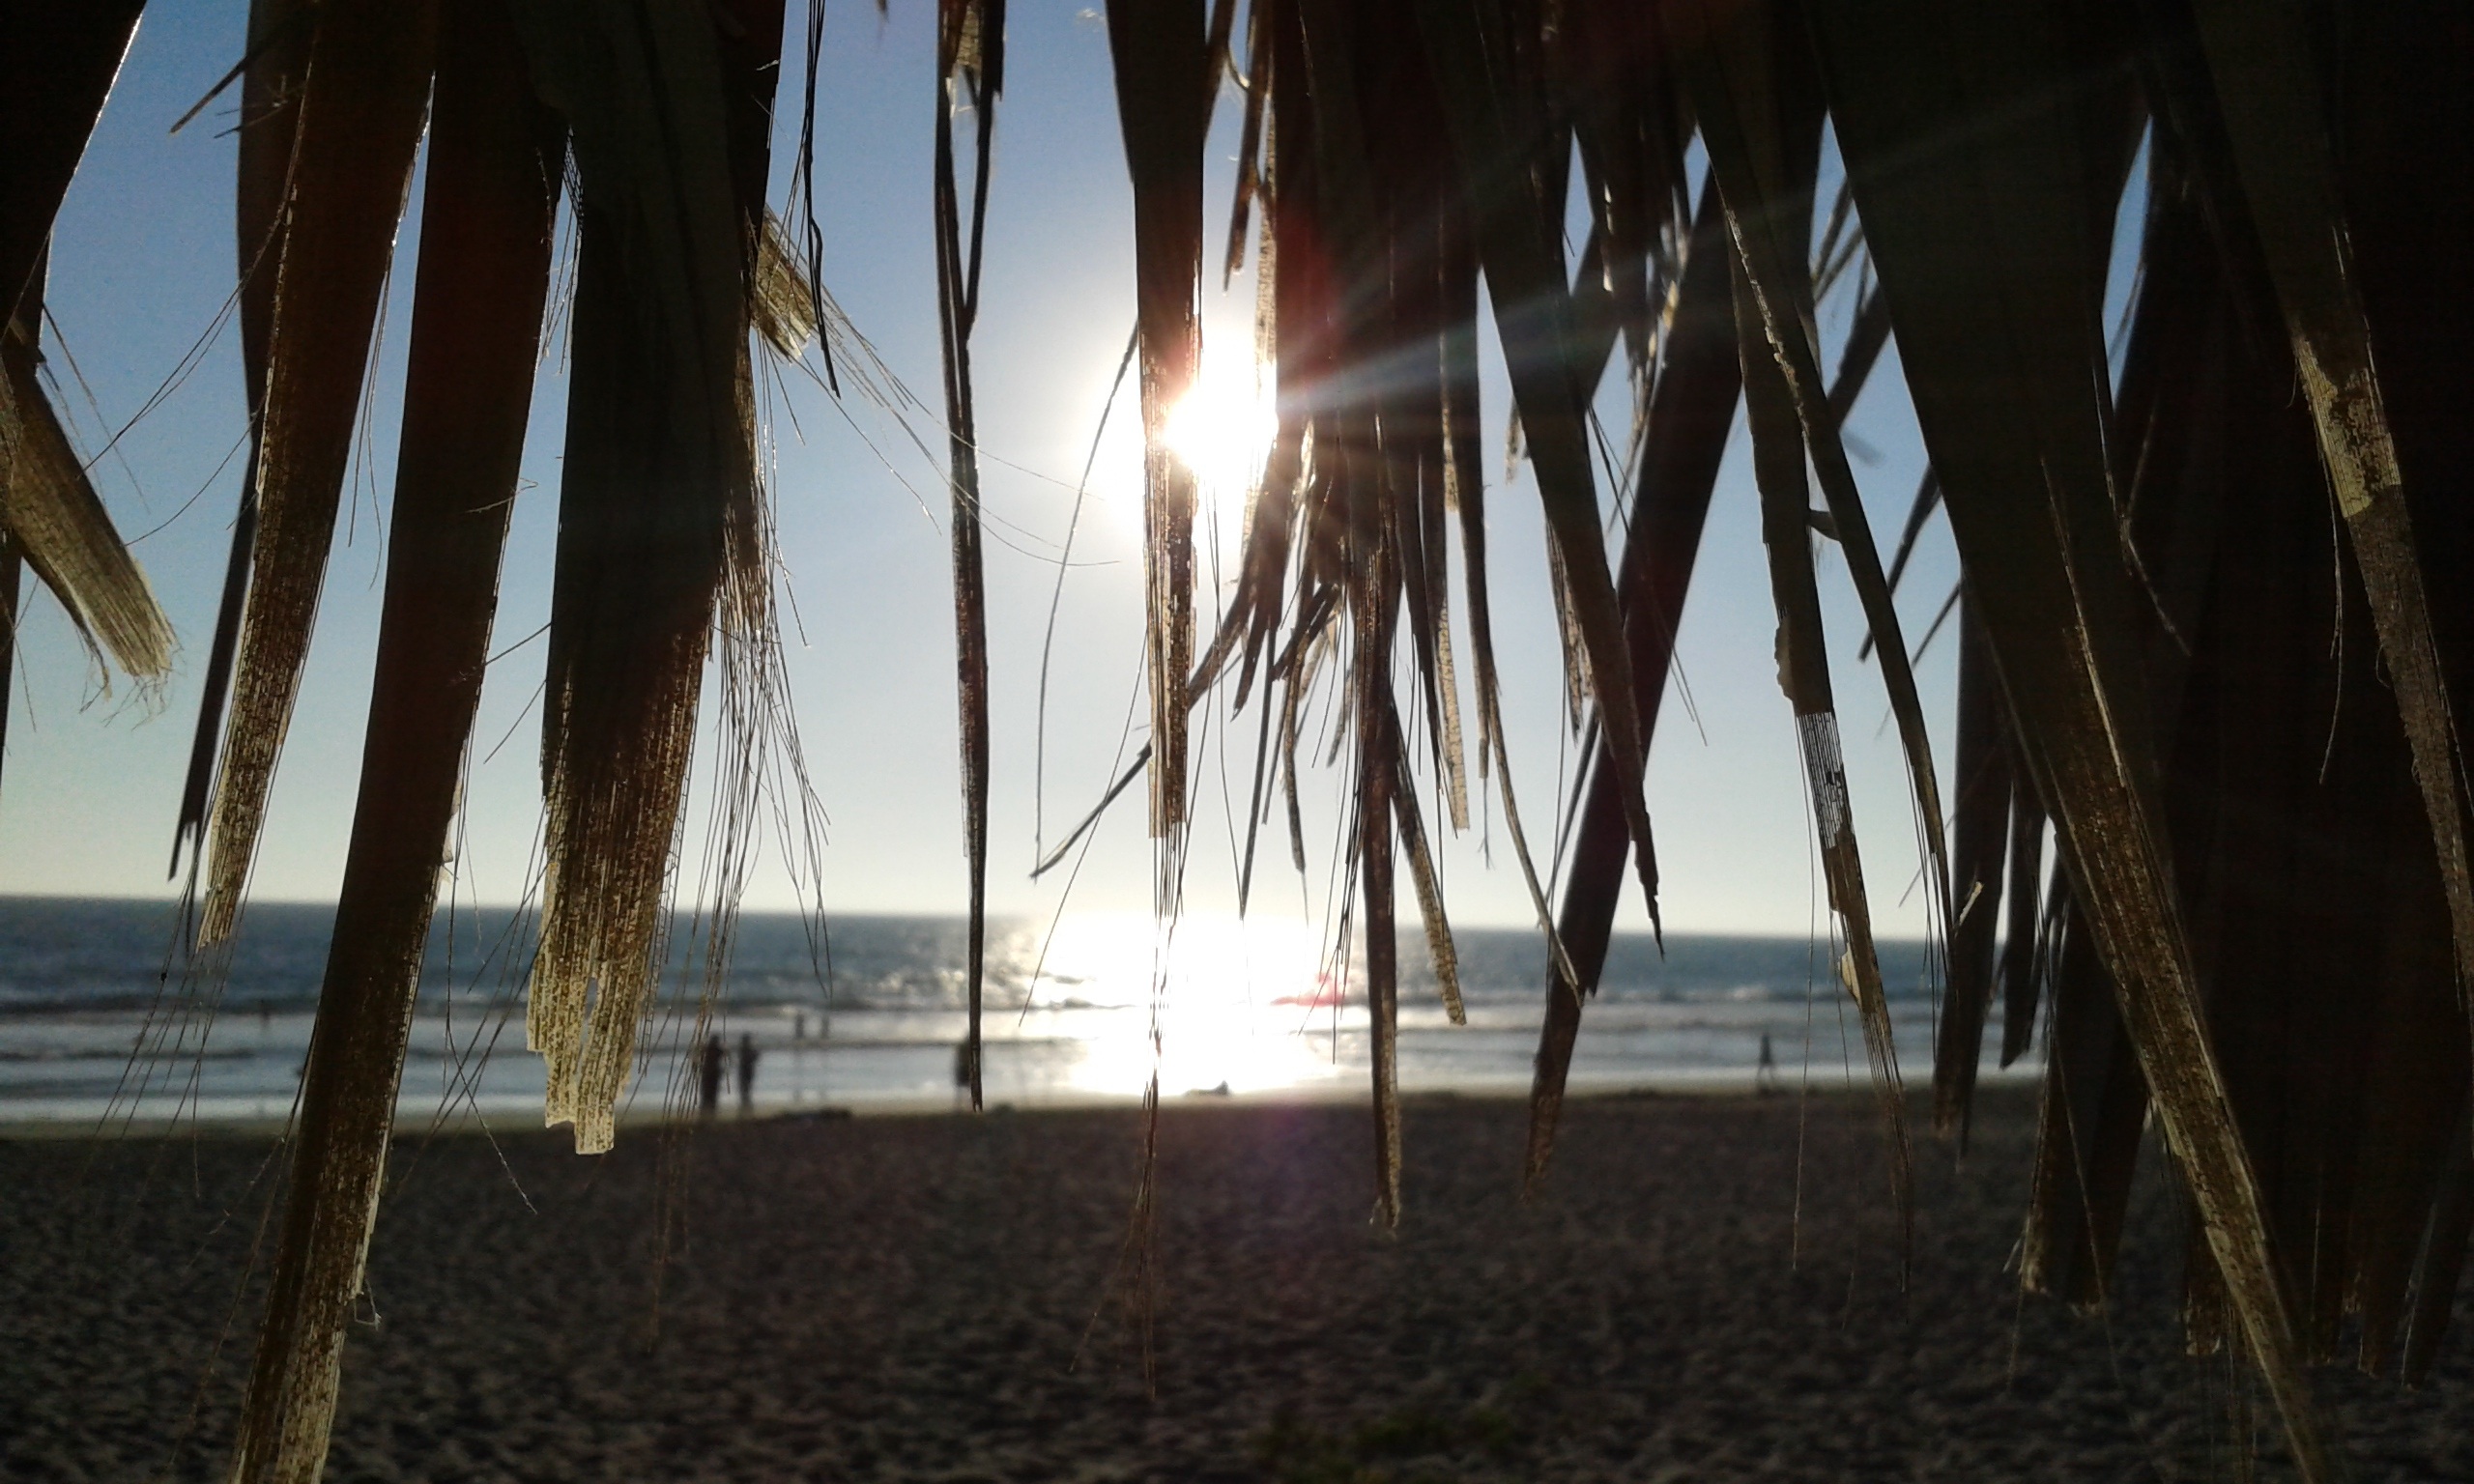
beach, sea, tree, light, sunset, sunlight, morning, evening, reflection, season, backlight, habitat, woody plant, arecales